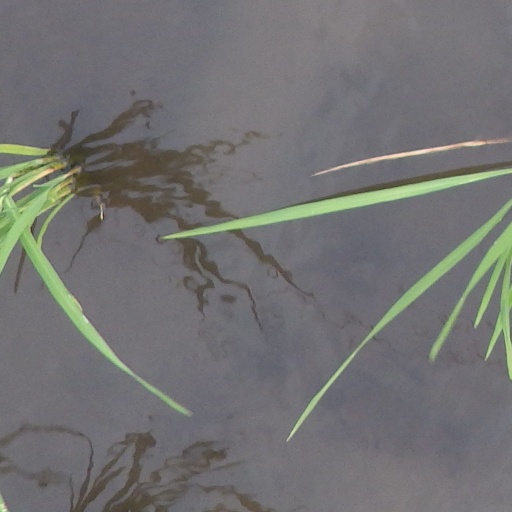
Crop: rice